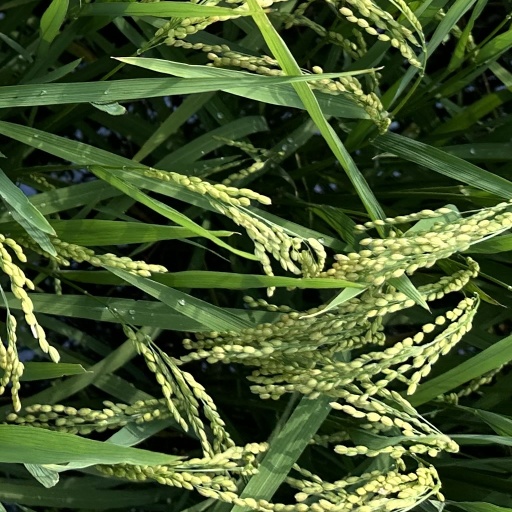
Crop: rice